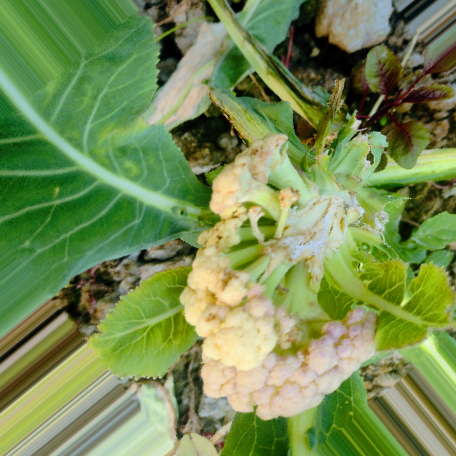
Label: Bacterial spot rot